Africa (2013 TV series)

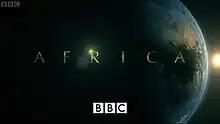
Series title card from UK broadcast

Africa is a 2013 British television series created by the BBC Natural History Unit. It focuses on wildlife and wild habitats in Africa, and was four years in the making. It consists of six hour-long episodes and six 10-minute-long featurettes.